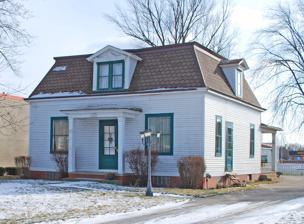
Building: Henry Ford Square House
Country: United States of America
Year built: 1888
Historic house in Michigan, United States United States historic place Henry Ford Square House U.S. National Register of Historic Places Michigan State Historic Site Show map of Michigan Show map of the United States Location 29835 Beechwood Ave., Garden City, Michigan Coordinates 42°19′37″N 83°20′7″W / 42.32694°N 83.33528°W / 42.32694; -83.33528 Area less than one acre Built 1888 Built by Henry Ford Architect Clara Ford NRHP reference No. 80001932 Significant dates Added to NRHP November 25, 1980 Designated MSHS August 3, 1979 The Henry Ford Square House (also known as the Henry Ford Honeymoon House ) is a single-family house located at 29835 Beechwood Avenue in Garden City, Michigan .  It was designated a Michigan State Historic Site in 1979 and listed on the National Register of Historic Places in 1980. History Henry Ford and Clara Jane Bryant were married on April 11, 1888. Soon after, they began construction on this house, then located at the corner of Ford Road and what is now the Southfield Freeway . Clara drew the plans, specifying the kitchen, sitting room, parlor and bedroom. Henry built the house himself, using timber cut on the property and finished in the sawmill he operated. An expert carpenter helped with the fancy-work details, such as the turned balustrades . The couple moved into the house in about June 1889. Ford later added a workshop, where he experimented with gasoline-powered engines. The Fords lived in this house only until September 1891, when they left for Detroit. However, they retained ownership of the house until 1937, using it as a summer cottage. Ford gave the cottage to an employee, Robert Smith.  After the Fords died, the land around the house was bought by the Ford Land Development Corporation , who told Smith to move the cottage to make room for freeway expansion; in 1952, it was moved to its present location. The house was listed on the National Register of Historic Places in 1980. Description The Henry Ford Square House is a 2-story square house, 31 feet on each side, with a mansard roof and clapboard siding. The center-entrance front facade has a window cap on the second-floor bedroom window. The interior of the house has a kitchen, dining room, living room, family room, 4 bedrooms, 1 1/2 baths, and a full basement. References